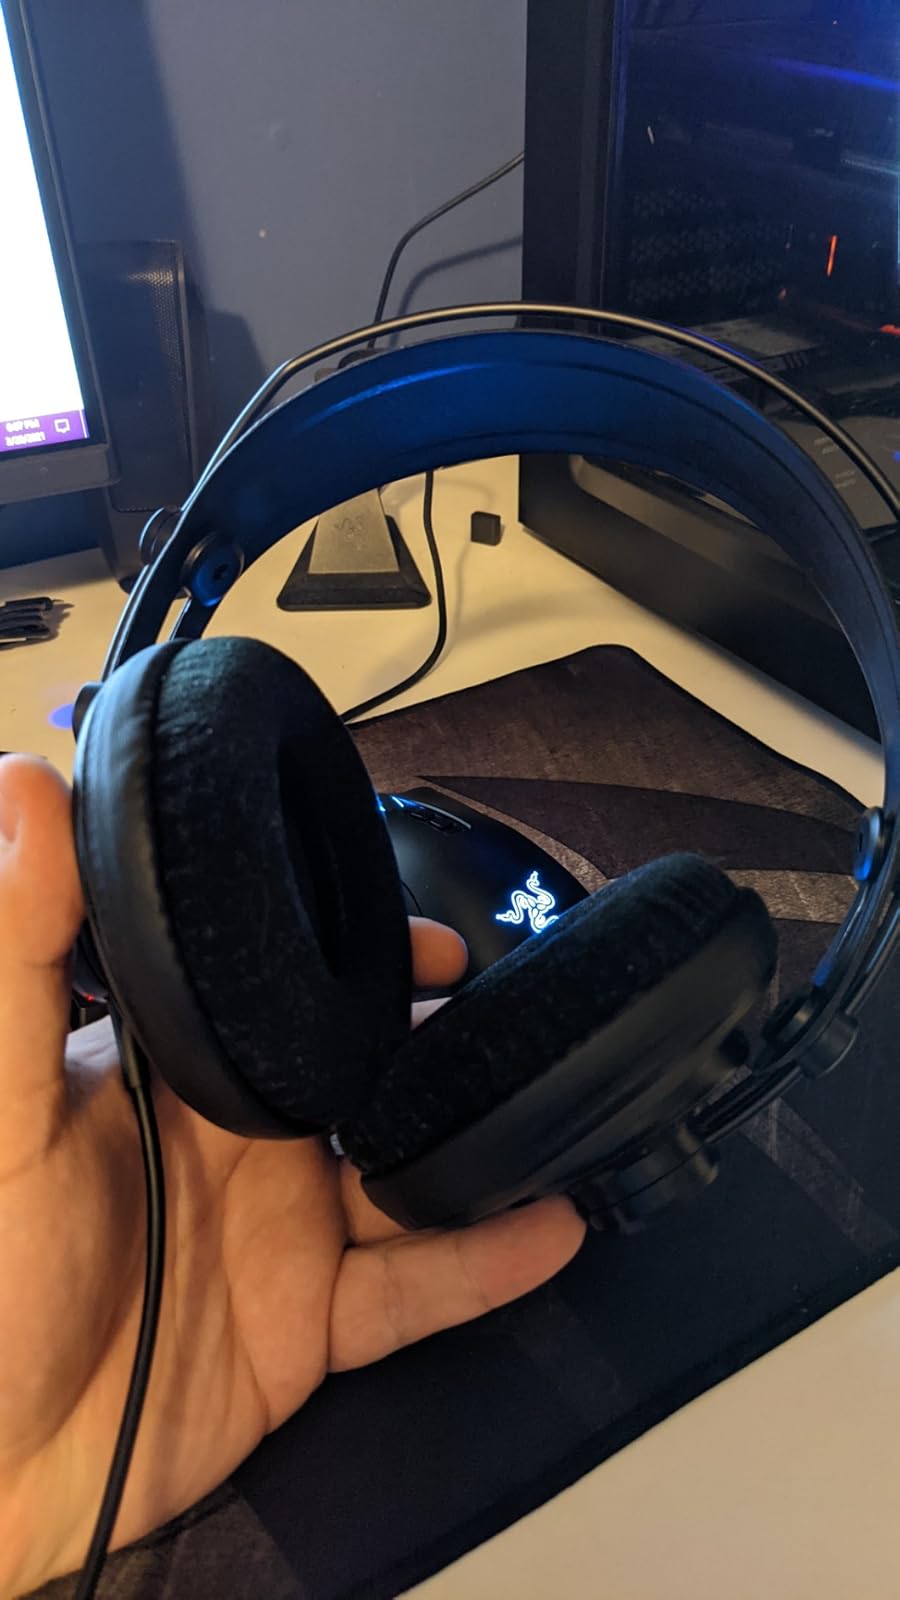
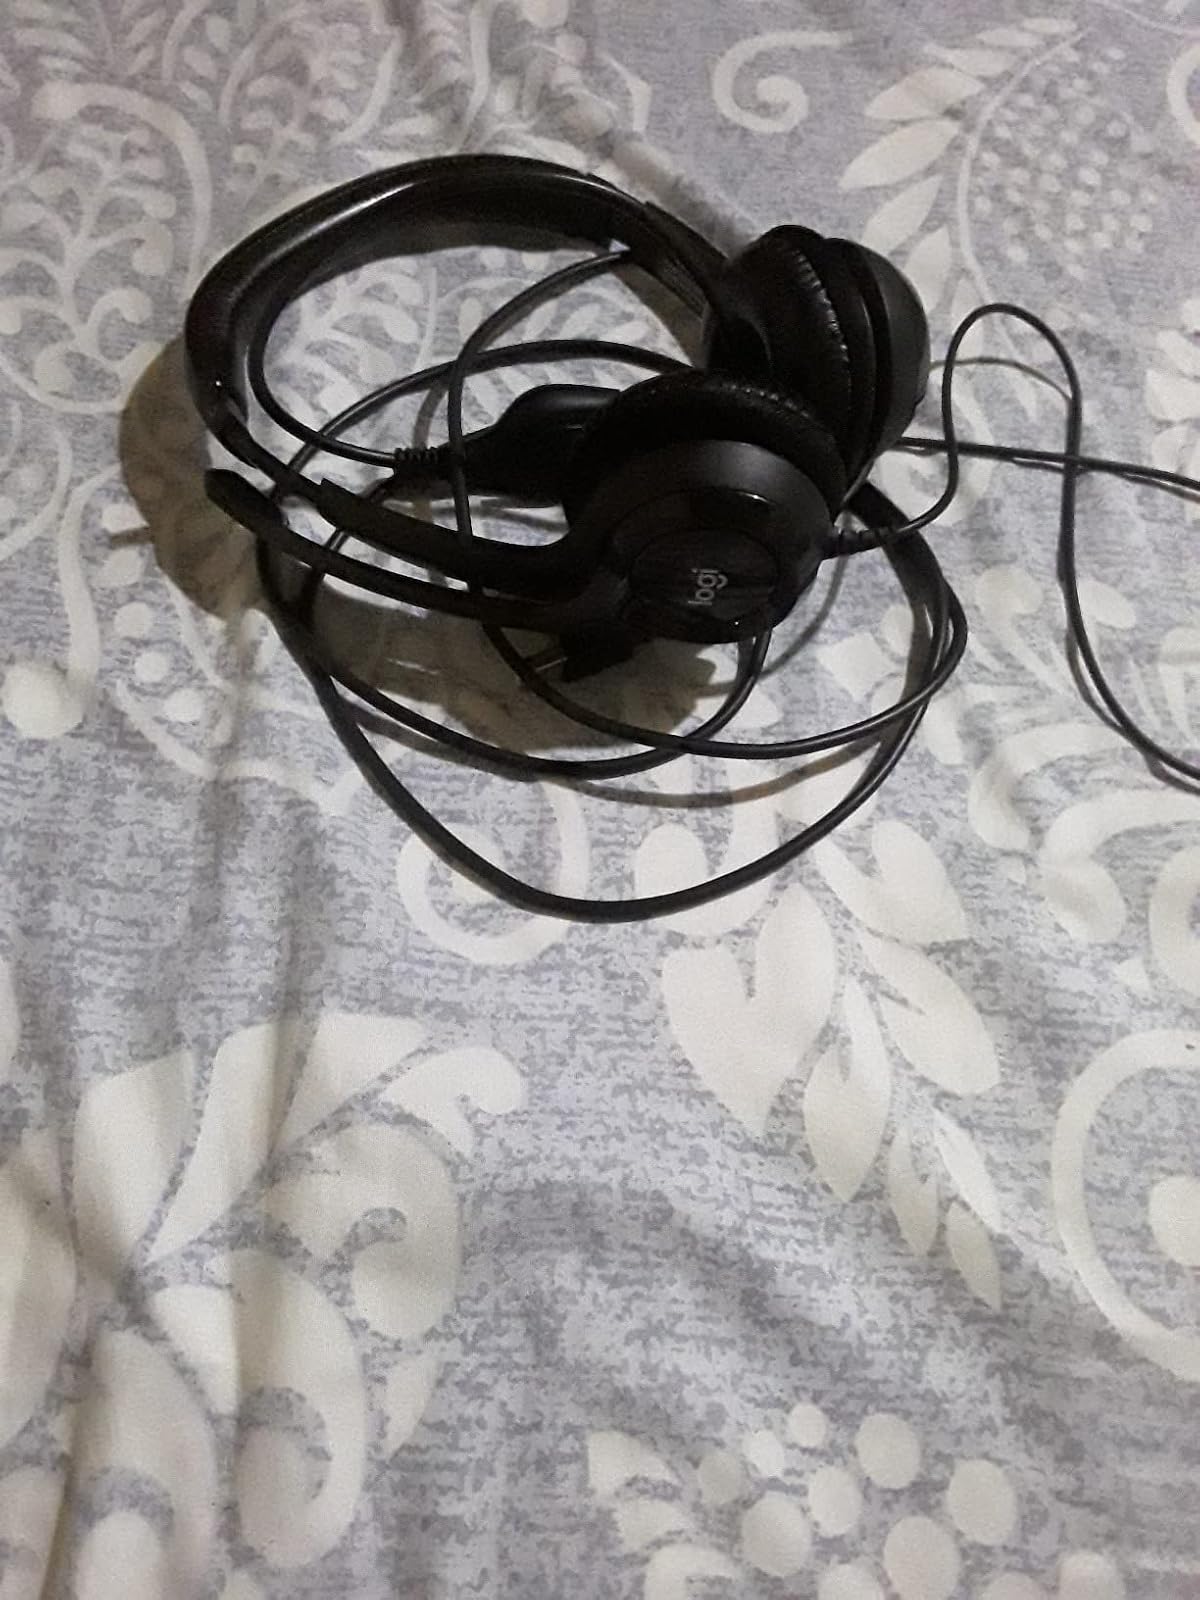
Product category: headphones
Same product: no